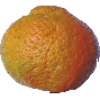
Label: Mandarine 1